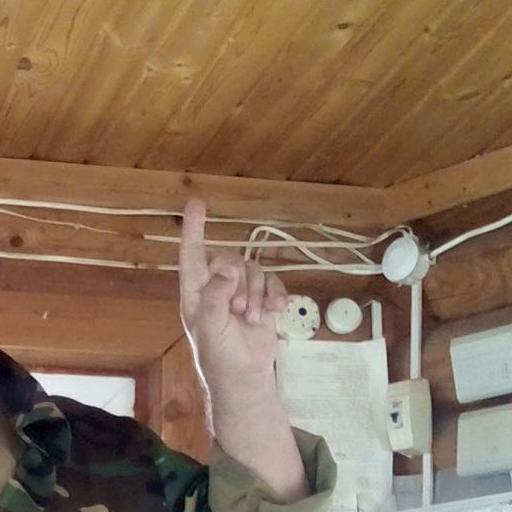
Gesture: one